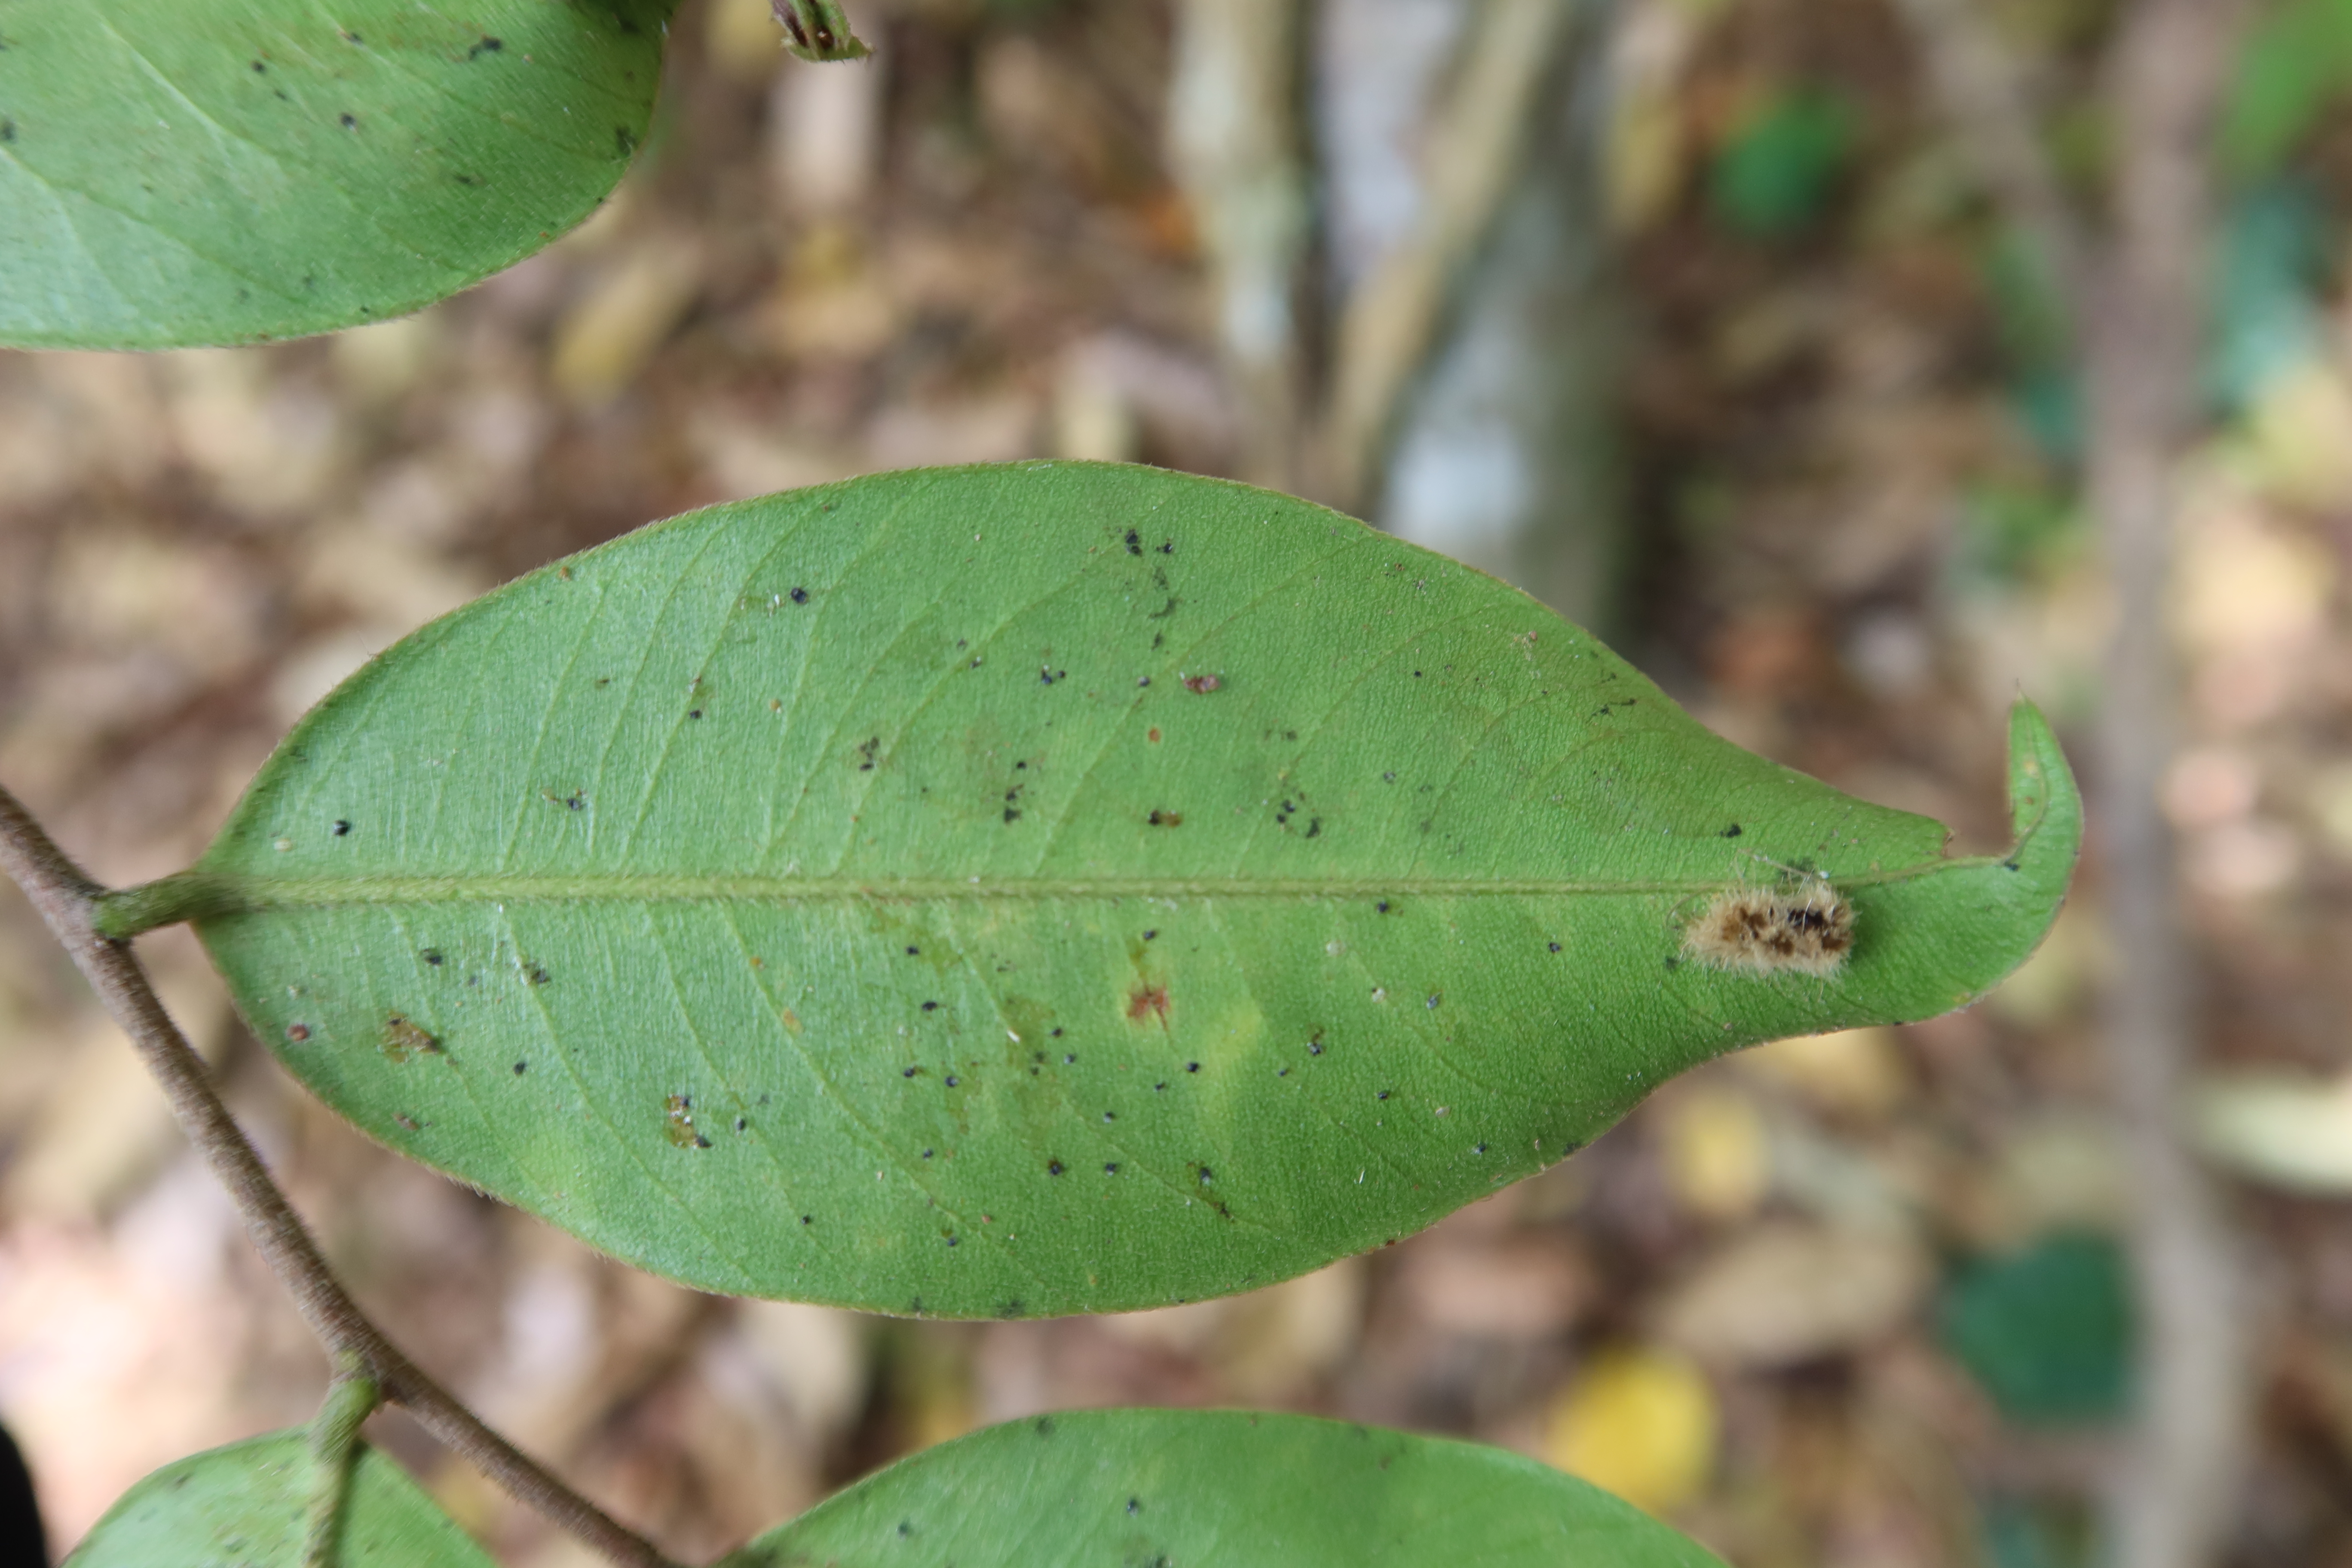
Label: Spiders